Endopeptidase

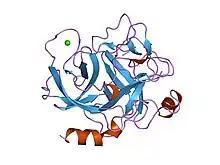

Endopeptidase or endoproteinase are proteolytic peptidases that break peptide bonds of nonterminal amino acids (i.e. within the molecule), in contrast to exopeptidases, which break peptide bonds from end-pieces of terminal amino acids. For this reason, endopeptidases cannot break down peptides into monomers, while exopeptidases can break down proteins into monomers. A particular case of endopeptidase is the oligopeptidase, whose substrates are oligopeptides instead of proteins.